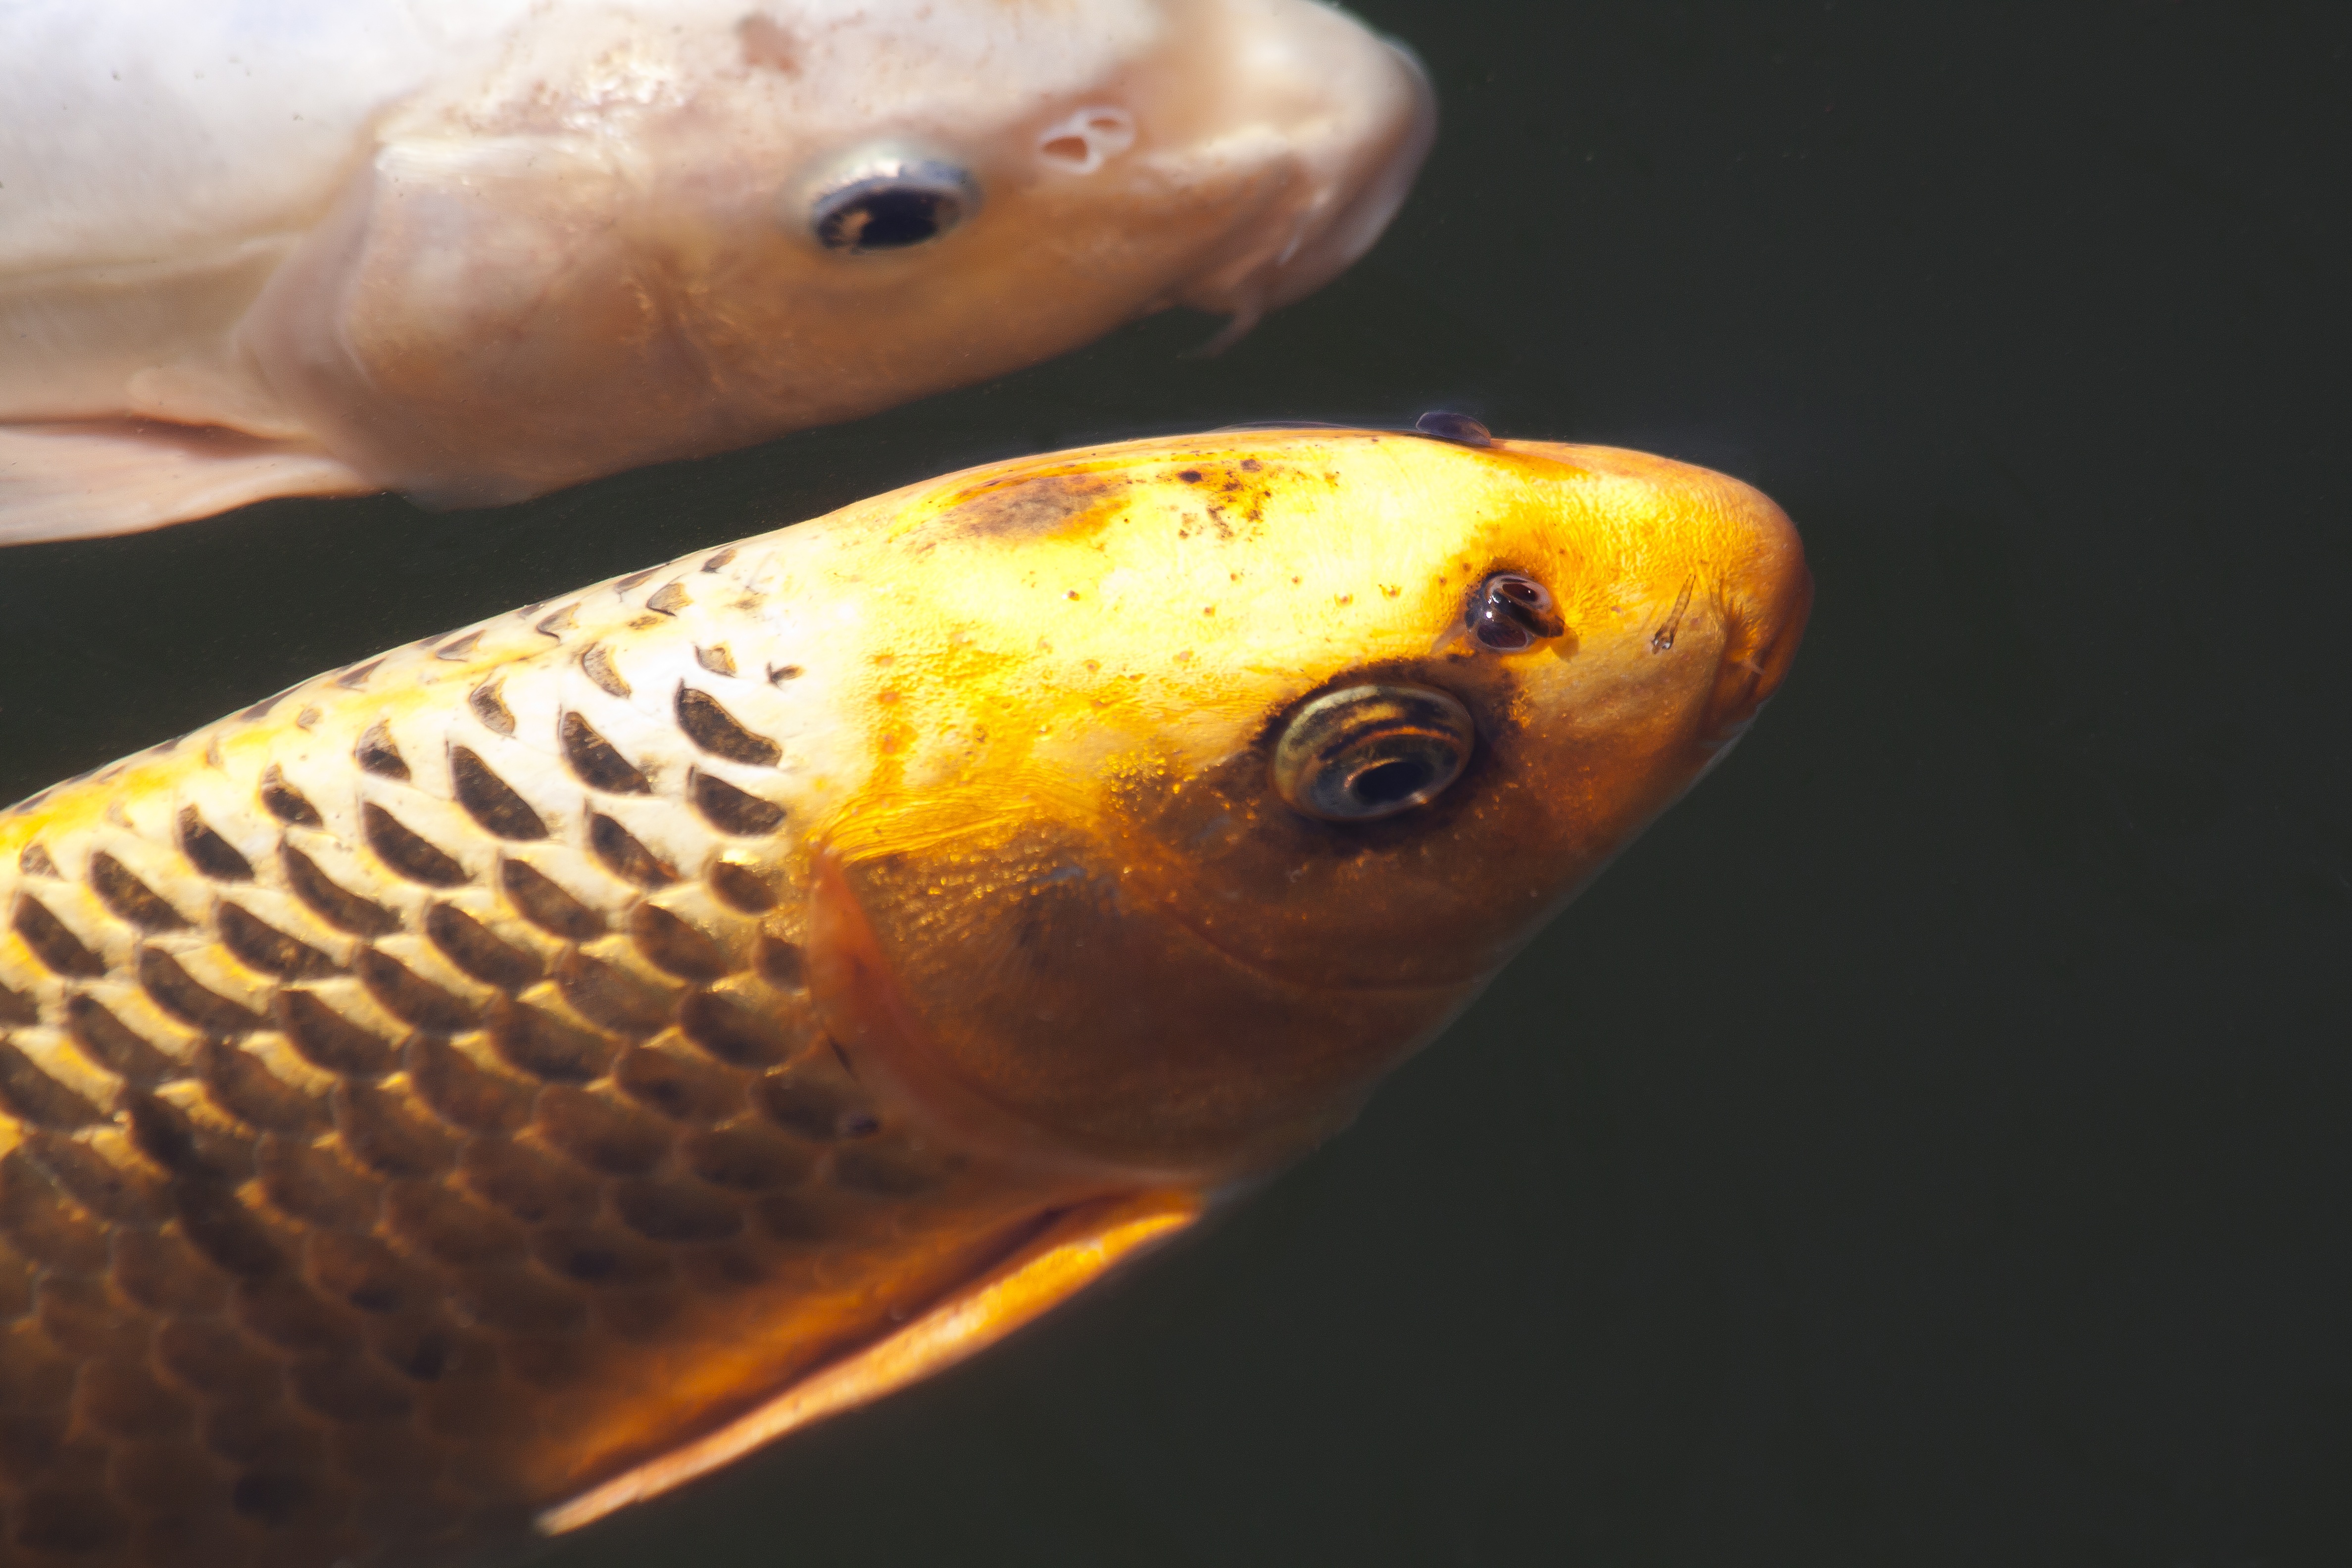
water, white, pond, swim, orange, biology, black, yellow, fish, japan, close up, gold, japanese, china, goldfish, koi, carp, luck, mirroring, macro photography, water surface, wealth, cultivar, brocade carp, marine biology